Wim van Est

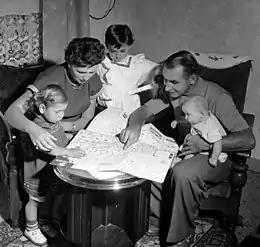
Wim van Est with wife and children in 1954

Van Est was born in the town of Fijnaart, in North Brabant, the 2nd child in a family of 16 children. His family was pushed into poverty in the aftermath of World War One and growing up he lived on a makeshift farm. During this time one of his brothers died at a very young age and his father had to make a coffin for the child, and ride several miles on his bike while carrying the coffin with his son inside to the local church to give the child a proper burial.